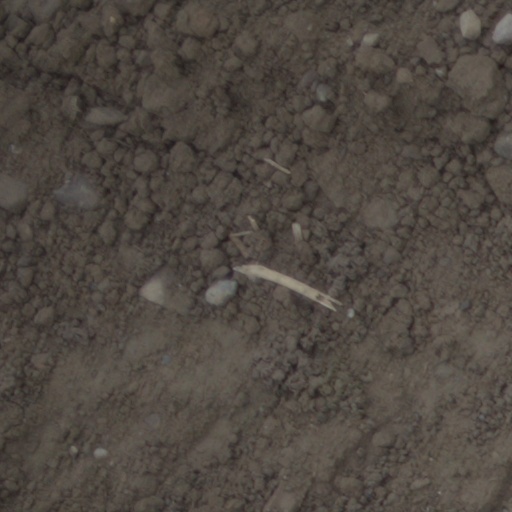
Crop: wheat